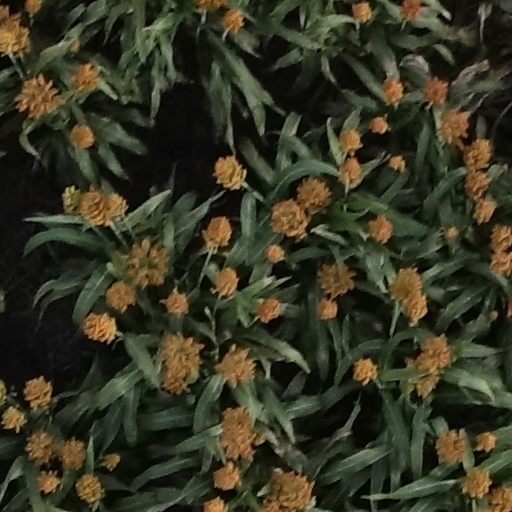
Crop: sorghum